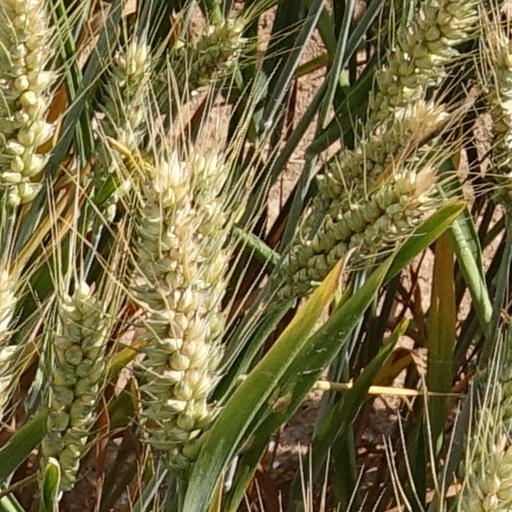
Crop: wheat